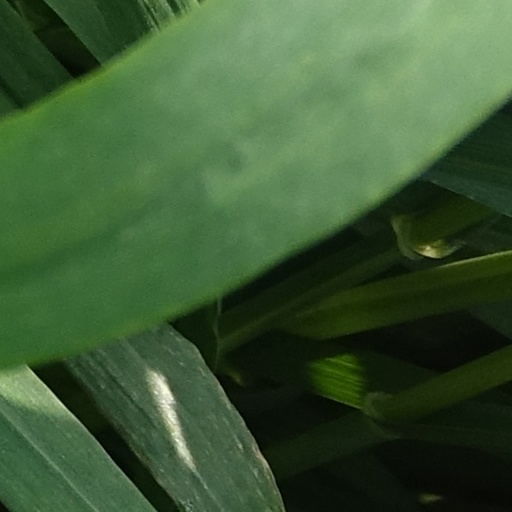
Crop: wheat